Hugh Paddick

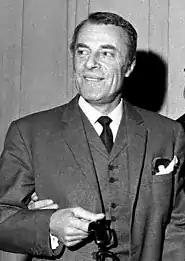
Paddick in a "Round the Horne" publicity shot

Hugh William Paddick (22 August 1915 – 9 November 2000) was an English actor. He starred in the 1960s BBC radio show "Round the Horne", performing in sketches such as "Charles and Fiona" (as Charles) and "Julian and Sandy" (as Julian). He and Kenneth Williams were largely responsible for introducing the underground language Polari to the British public.